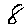
Label: 8